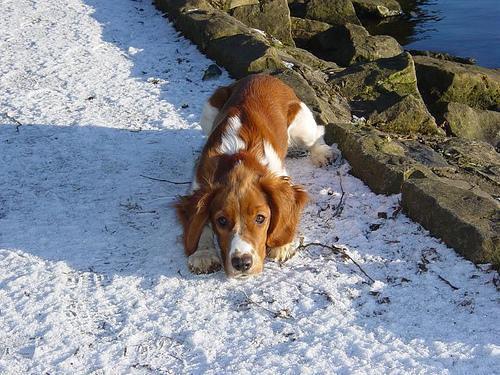
Welsh_springer_spaniel